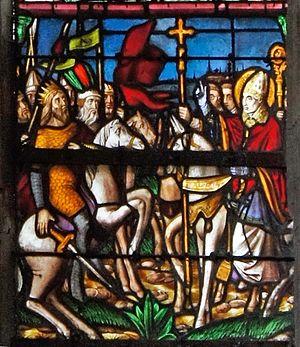
Alpin évêque de Chalons arrête Attila avant qu'il ne dévaste la ville. Vitrail de l'église saint-Alpin de Châlons.
L'église Saint-Alpin de Châlons-en-Champagne est une église gothique construite du XIIᵉ au XVIᵉ siècle sur l'ancien emplacement d'une chapelle consacrée à Saint-André. Elle est dédiée à Saint Alpin, 8ᵉ évêque de Châlons.